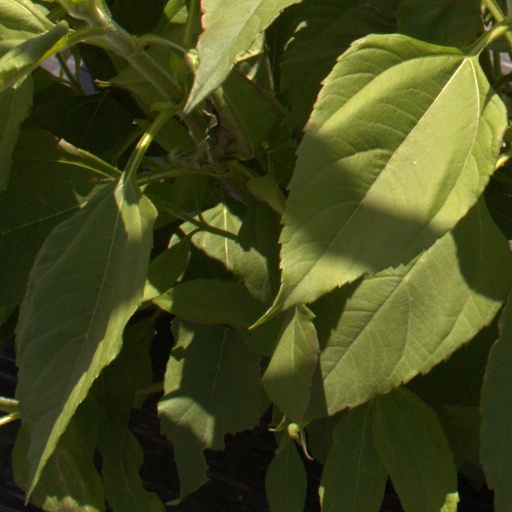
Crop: Jerusalem artichoke